Culpeo

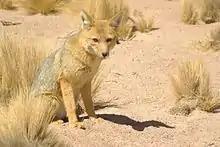
A culpeo in the Antofagasta Region

The culpeo's range extends from the southern regions of Patagonia and Tierra del Fuego in the south to Ecuador and Peru in the north, with some populations extending into southern Colombia. It is also found in the Sierras Grandes mountain range in Córdoba, Argentina. It is most common on the western slopes of the Andes, where it inhabits open country and deciduous forests.